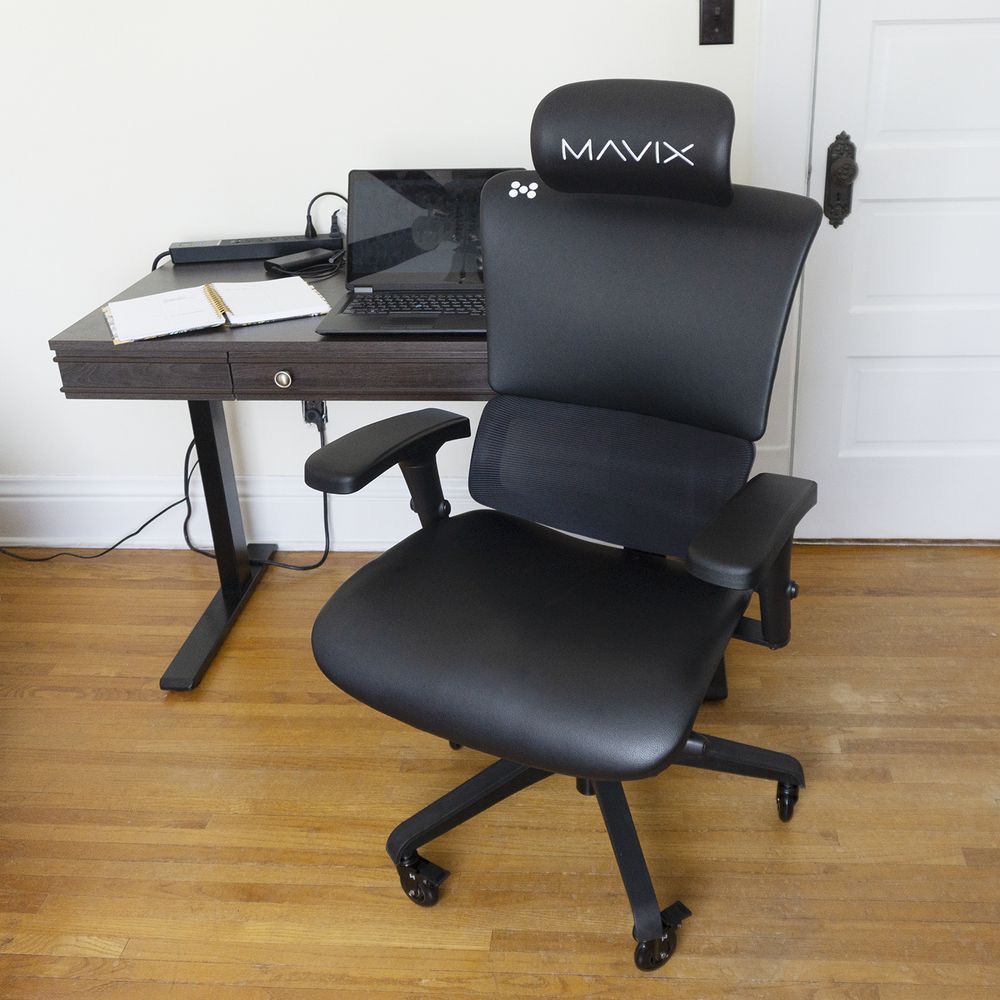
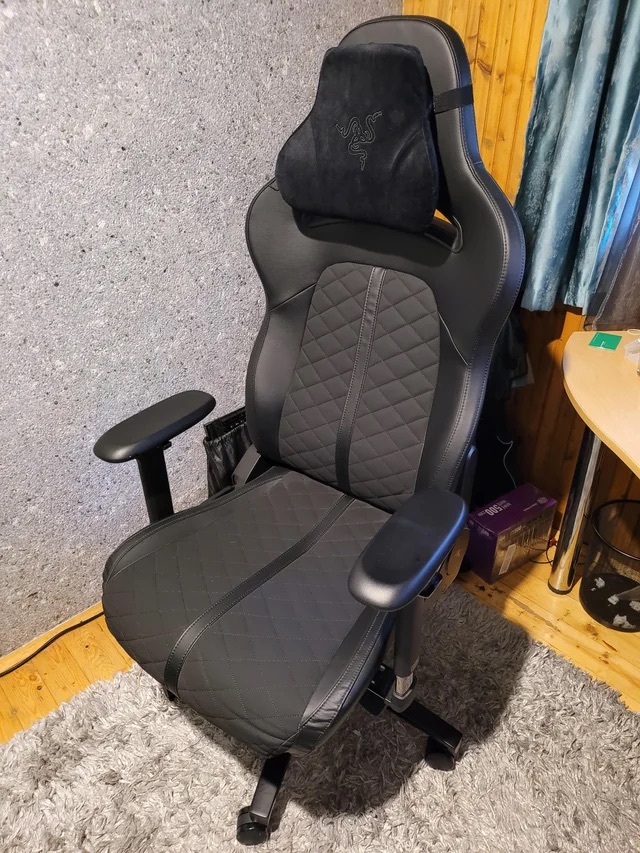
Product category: items_chair
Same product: no